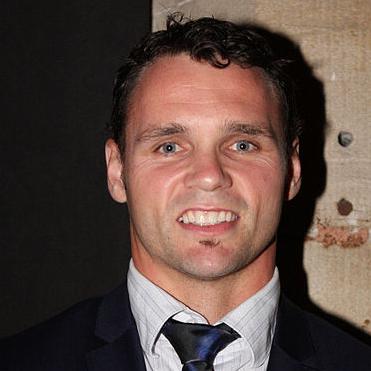
Age: 31